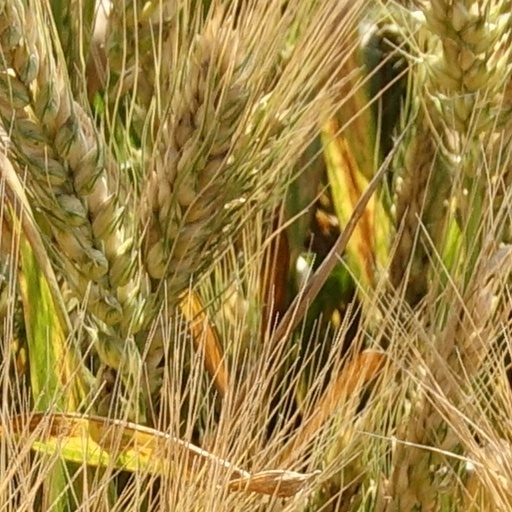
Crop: wheat